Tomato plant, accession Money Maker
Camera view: horizontal (90 deg, fisheye); turntable rotation: 30 degrees
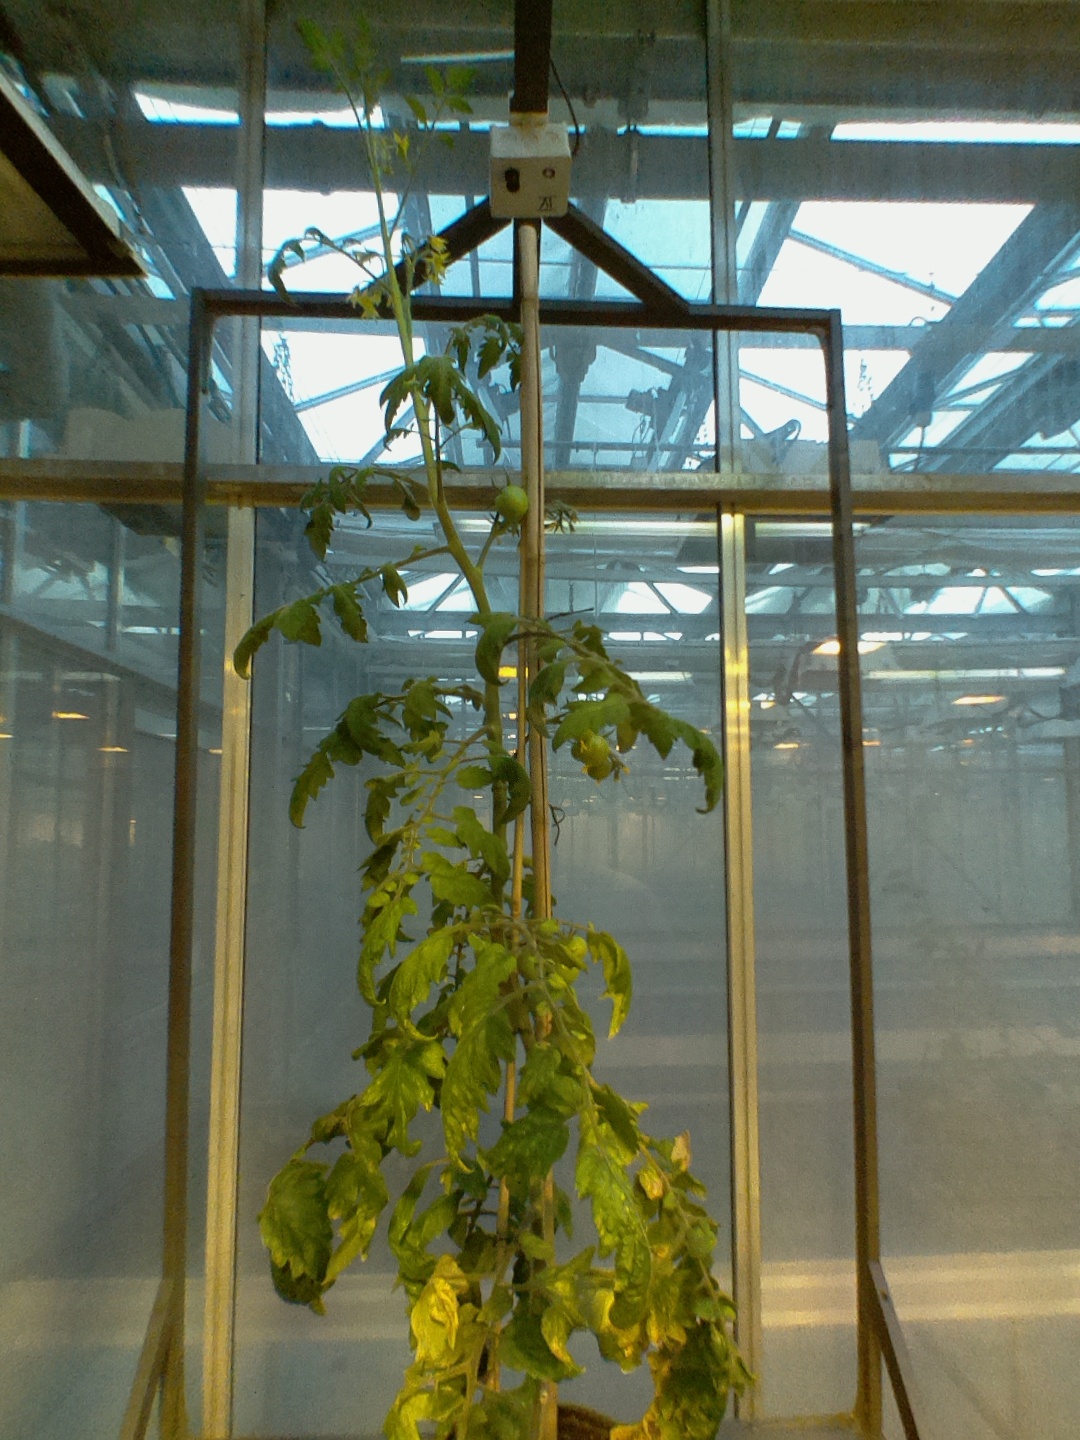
BBCH growth stage 72: 20%-30% of final fruit size